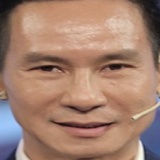
ca sĩ Lý Hải